Mauro Zárate

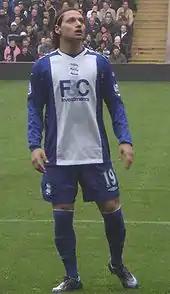
Zárate playing for Birmingham City in 2008

On 21 January 2008, Zárate joined Premier League side Birmingham City on loan until the end of the 2007–08 season, with a view to a permanent deal. He made his debut for the club in the 2–0 defeat at Sunderland on 29 January as a 66th-minute substitute for Cameron Jerome,